Sony Music Publishing

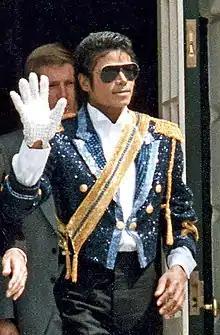
Michael Jackson acquired ATV Music in 1985 and merged it with Sony a decade later.

In 1981, American singer Michael Jackson collaborated with Paul McCartney, writing and recording several songs together. Jackson stayed at the home of McCartney and his wife Linda during the recording sessions, becoming friendly with both. One evening while at the dining table, McCartney brought out a thick, bound notebook displaying all the songs to which he owned the publishing rights. Jackson grew more excited as he examined the pages. He inquired about how to buy songs and how the songs were used. McCartney explained that music publishing was a lucrative part of the music business. Jackson replied by telling McCartney that he would buy the Beatles' songs one day. McCartney laughed, saying "Great. Good joke."